Pedro Paulo Santos

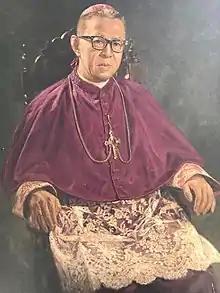

Pedro Paulo Songco Santos (June 29, 1889 – April 6, 1965) was the 31st bishop and first Archbishop of Caceres.